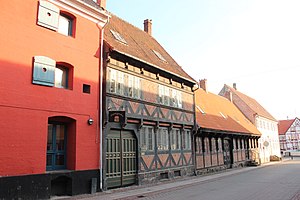
Ridderhuset (Næstved)
Ridderhuset i Næstved. Til venstre er det røde pakhus og til højre Apostelhuset. I baggrunden Hotel Kirstine.
I Riddergade, Næstved
Ridderhuset er en bindingsværksbygning i Riddergade i Næstved, der stammer fra renæssancen omkring år 1600. Det ligger lige ved siden af Apostelhuset, der er opført i senmiddelalderen i starten af 1500-tallet.